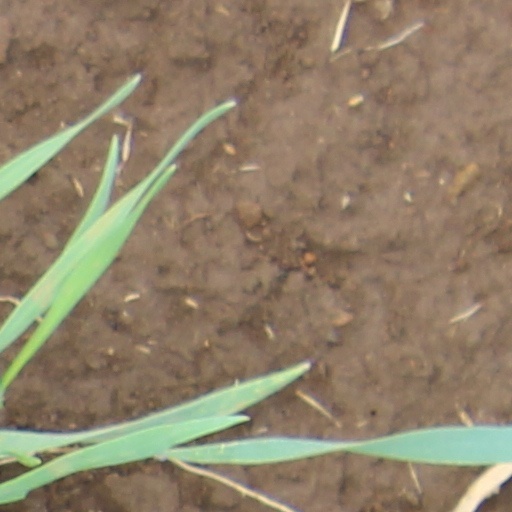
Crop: wheat